La Feuillie, Manche

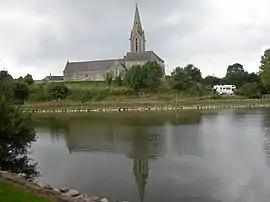
The church in La Feuillie

La Feuillie is a commune in the Manche department in north-western France.